Chinese gunboat Zhongshan

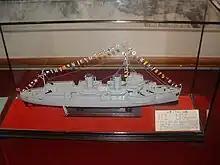
Model of SS "Zhongshan"

"Yongfeng" entered service as part of the Beiyang Fleet. In March 1913, it sailed to Shanghai, where it was based at Yuezhou.